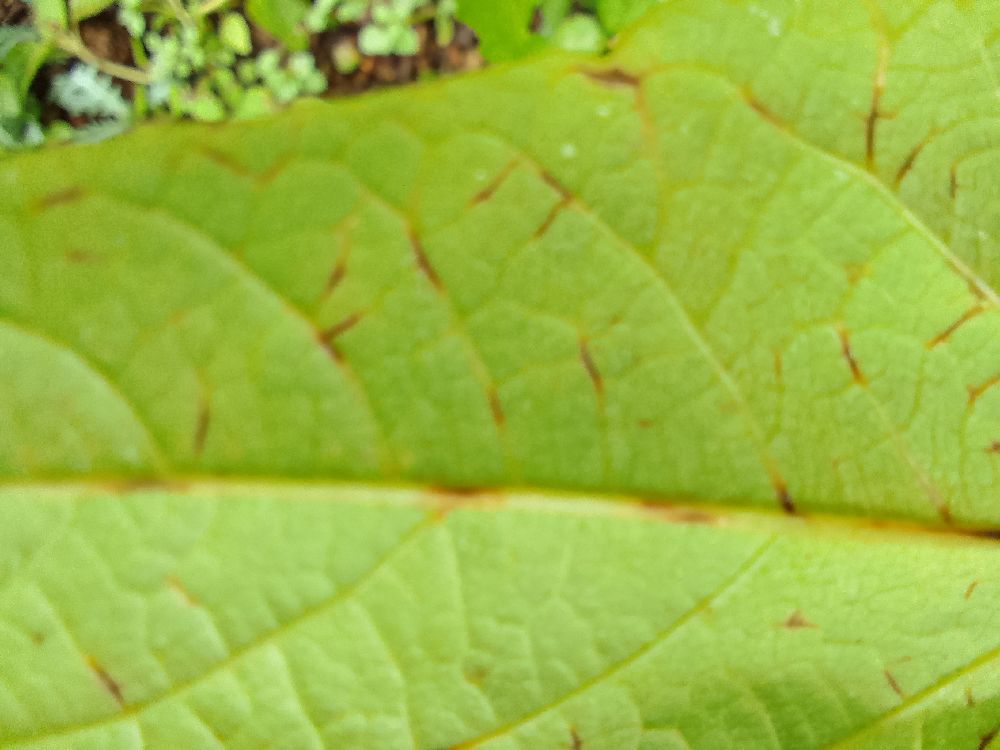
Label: anthracnose